Happy Wedding (2018 film)

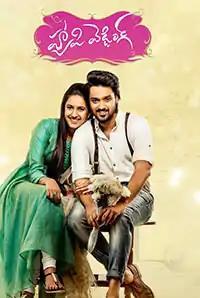
Promotional Poster

Happy Wedding is a 2018 Indian Telugu-language romantic drama film directed by Lakshman Karya. The film stars Sumanth Ashwin and Niharika Konidela. It was produced under Pocket Cinema in collaboration with UV Creations. The film was released on July 28 to mixed reviews from critics. The film was a remake of the Marathi film "Mumbai-Pune-Mumbai 2" (2015).